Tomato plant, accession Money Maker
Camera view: horizontal (90 deg, fisheye); turntable rotation: 270 degrees
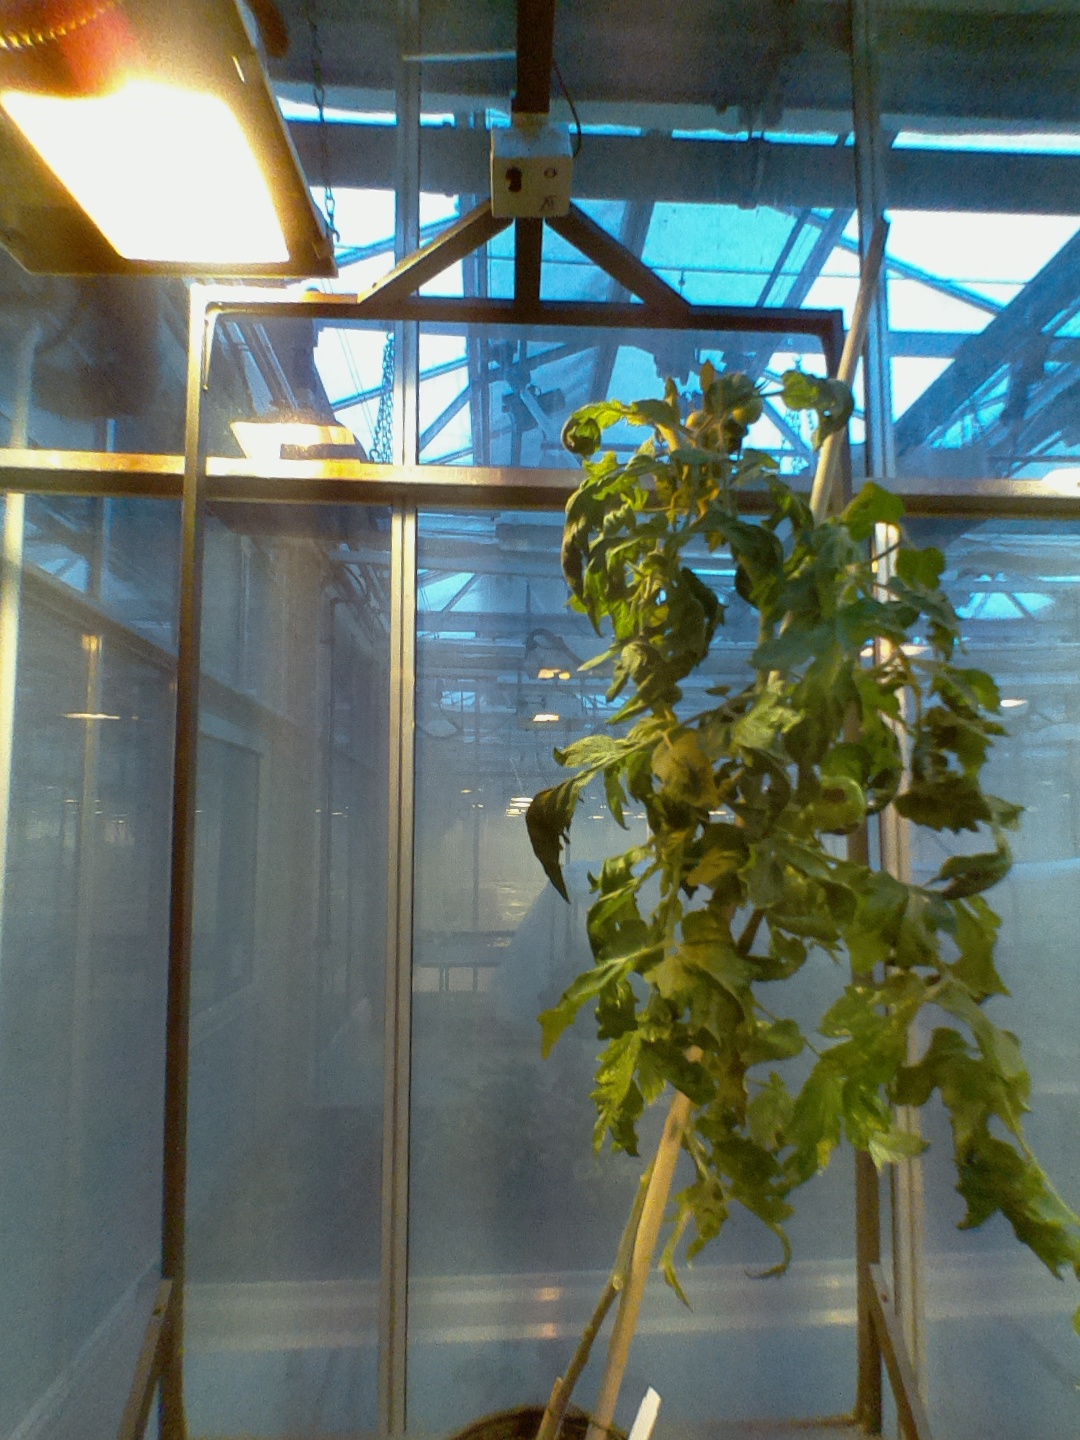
BBCH growth stage 75: 50%-60% of final fruit size